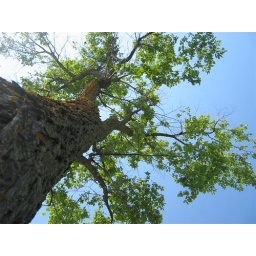
This old tree is in the middle of the parking lot at work. There are grass medians between the rows.